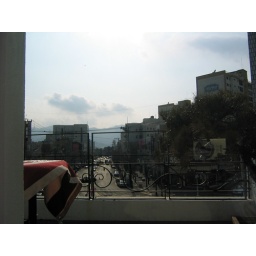
It's not a really clear shot but you can make out the mountain in the distance.